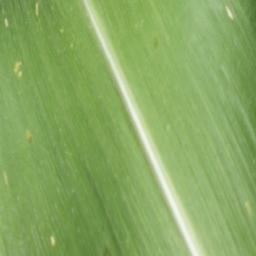
Label: Corn___healthy